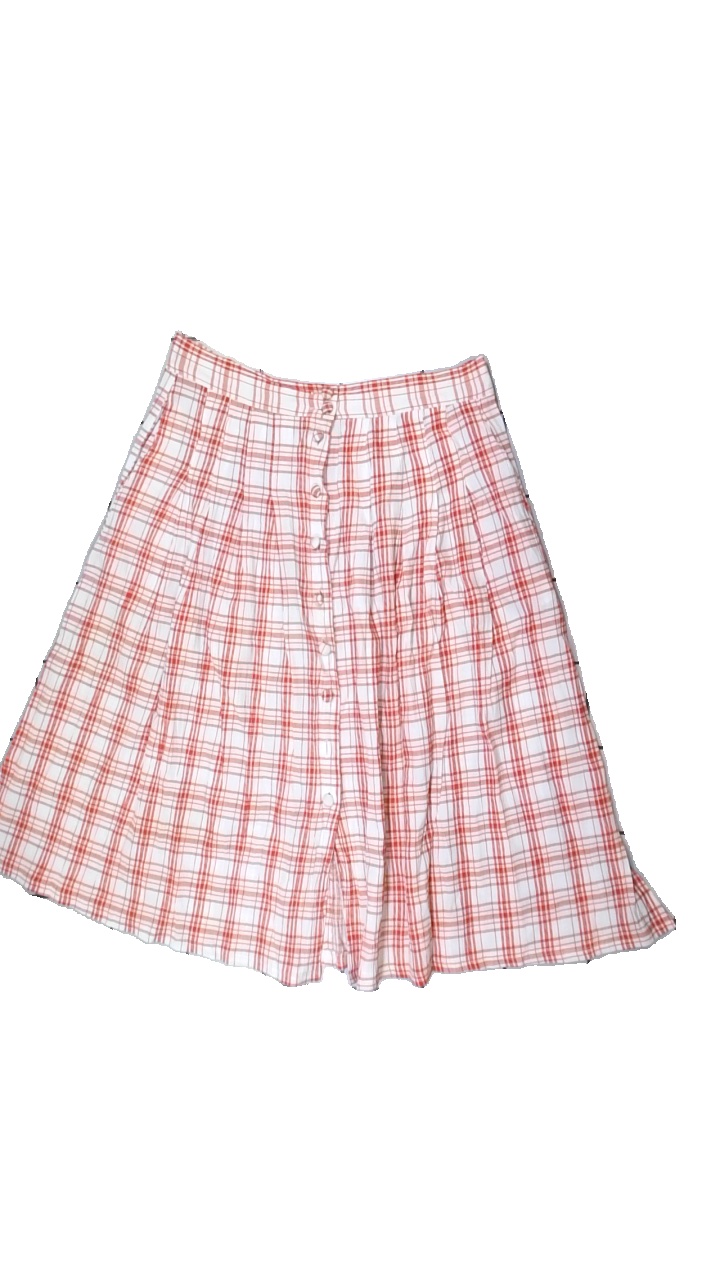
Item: Skirt (Ladies)
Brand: Gr Design
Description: White and red checkered skirt with buttons
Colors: Red, White
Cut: Loose
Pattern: Checkered print
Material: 56% Cotton 44% Polyester
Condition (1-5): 2
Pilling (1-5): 5
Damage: stains
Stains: Major
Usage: Export
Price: <50